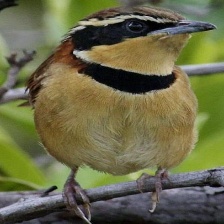
Species: COLLARED CRESCENTCHEST
Scientific name: MELANOPAREIA TORQUATA